No. 654 Squadron AAC

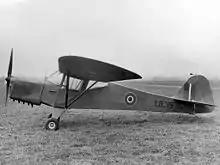
An Auster Mk.III

The squadron was formed on 1 September 1958 in Germany and employed as 2 Division Aviation HQ between 1964 and October 1969.